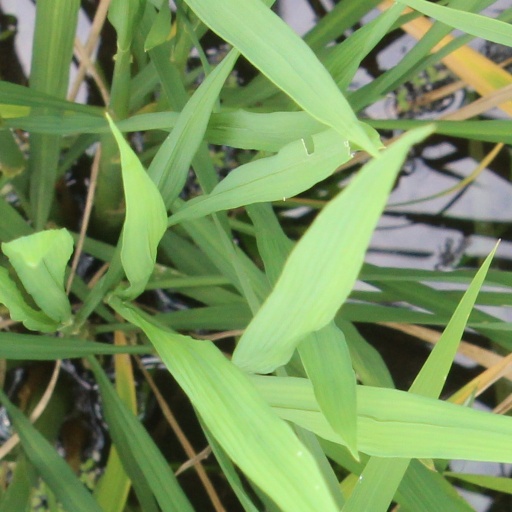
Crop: rice